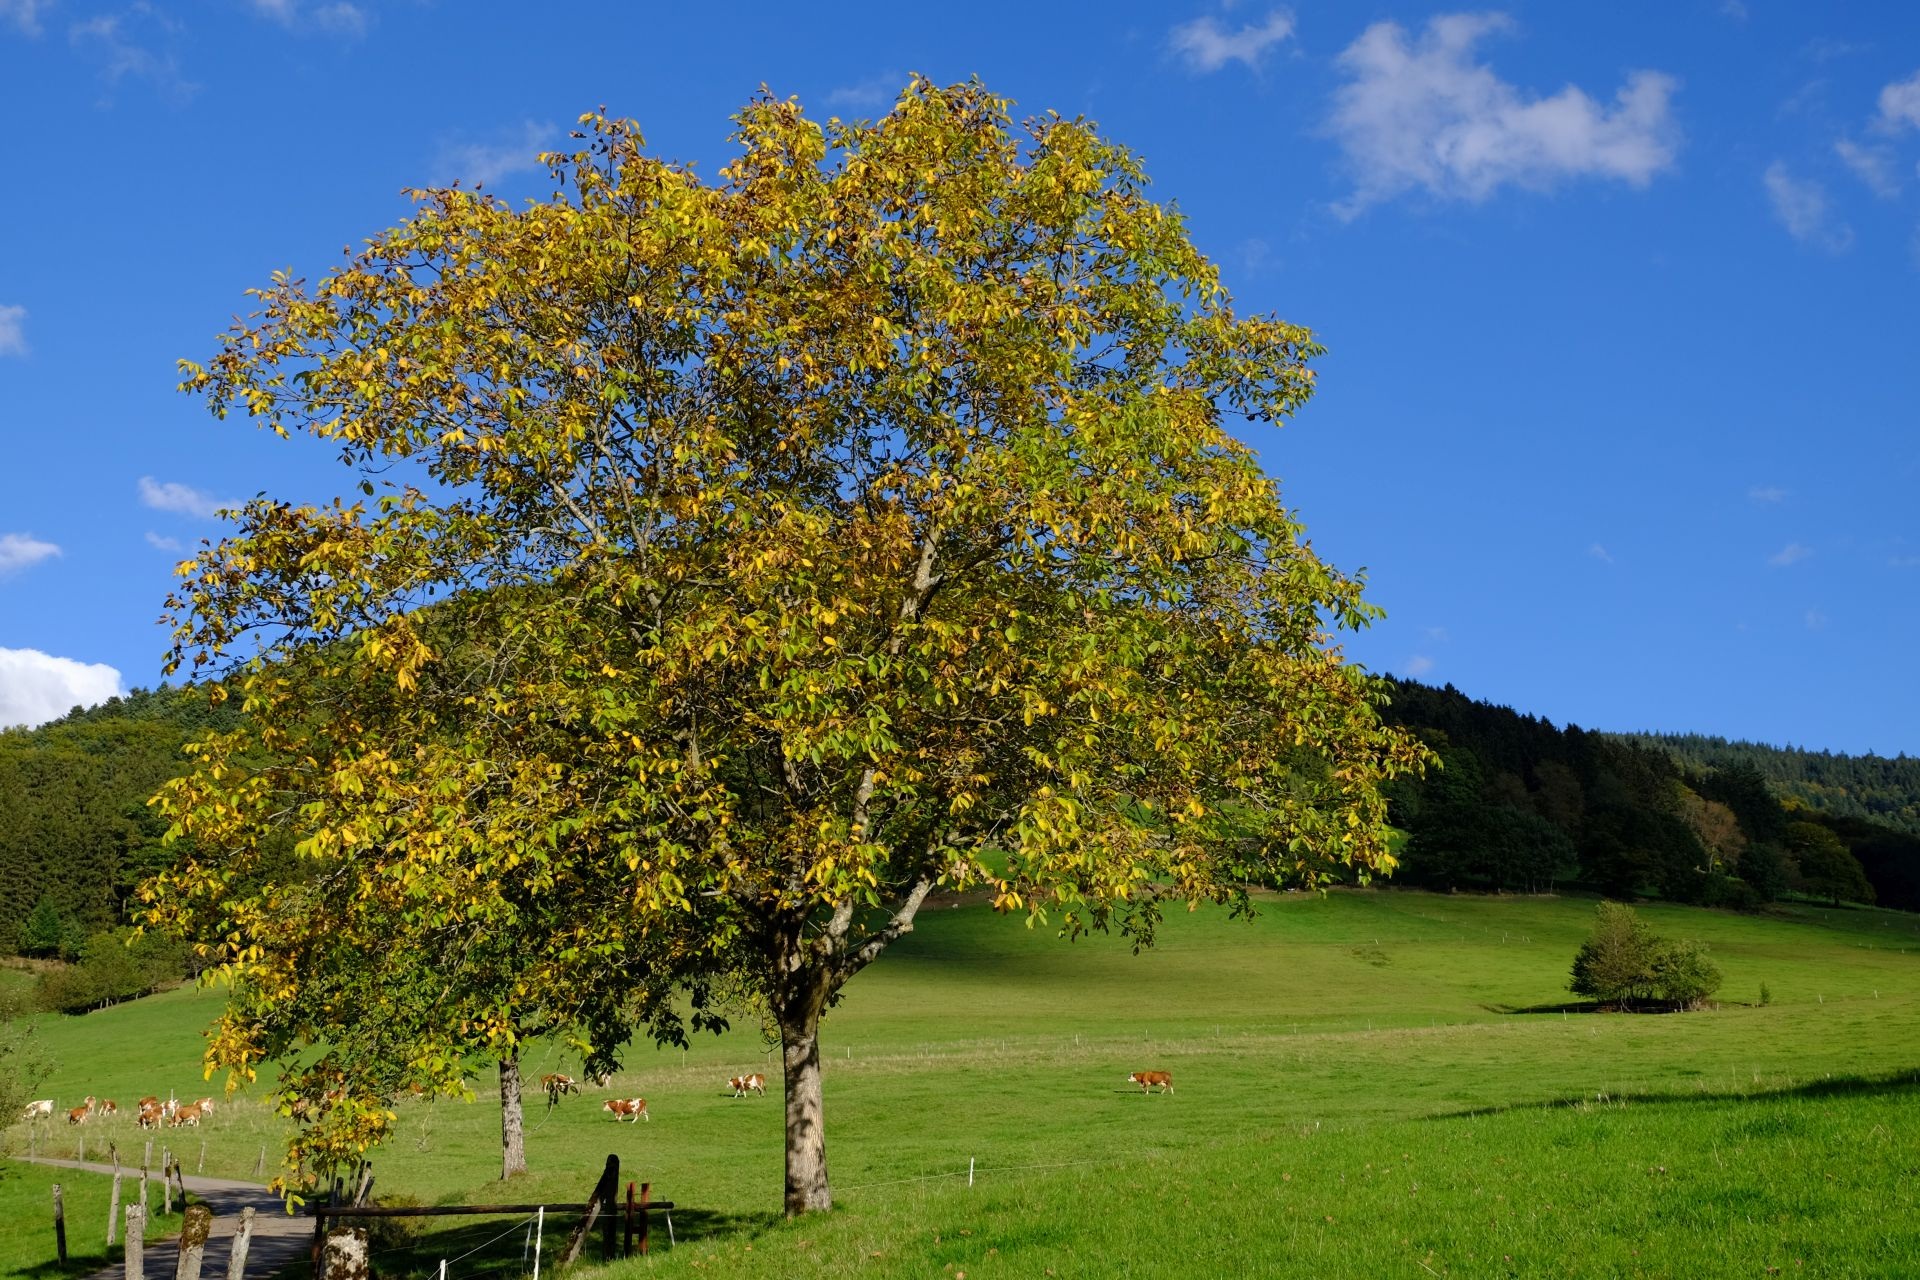
tree, nature, grass, plant, lawn, meadow, leaf, hill, flower, green, autumn, walnut, shrub, oak, october, fall color, rural area, flowering plant, woody plant, land plant